Transport in Brisbane

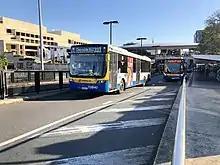
Buses at an interchange

Brisbane is constructing a number of cycle routes and dedicated, off-road bikeways. The South-East Bikeway is a bicycle only bikeway running adjacent to the South East Freeway. It empties onto the Goodwill Bridge at South Bank, which in turn, connects with the Bicentennial Bikeway underneath the Riverside Expressway. The Bicentennial Bikeway continues along the Brisbane River to Toowong.